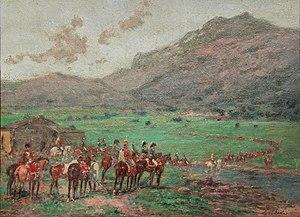
L'armée française franchissant la Piave en 1809.
La bataille de Sankt Michael se déroula le 25 mai 1809 à Sankt Michael in Obersteiermark, en Autriche, et opposa un corps français sous les ordres du général Paul Grenier à une division autrichienne commandée par le général Franjo Jelačić, dans le cadre de la guerre de la Cinquième Coalition. Cet affrontement eut lieu après les succès initiaux remportés par les Français au début du conflit, à environ 140 km au sud-ouest de Vienne.
La bataille du Piave eut lieu les 7 et 8 mai 1809, entre les forces franco-italiennes du prince Eugène de Beauharnais et les armées autrichiennes sous les ordres de l'archiduc Jean-Baptiste d'Autriche, au Nord-est de l'Italie, près du Piave. La bataille se termina par une victoire franco-italienne sur les Autrichiens.
Anton von Zach, né le 14 juin 1747 à Pest en Hongrie et mort le 22 novembre 1826 à Graz en Autriche, est un officier général autrichien d'origine hongroise qui combattit au service de la monarchie de Habsbourg. Il fit carrière dans les états-majors au cours des guerres de la Révolution française et continua d'exercer des responsabilités pendant les guerres napoléoniennes en participant aux campagnes de 1805 et de 1809. Il n'occupa plus d'emplois opérationnels après cette date.